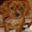
Label: dog